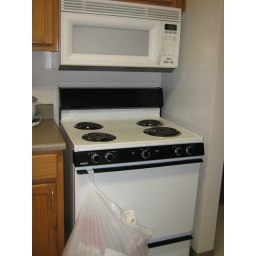
the stove and microwave above